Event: Nepal Earthquake
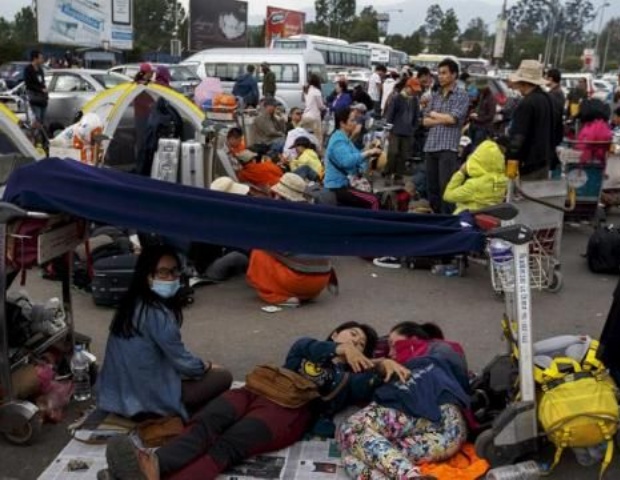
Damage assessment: no_damage